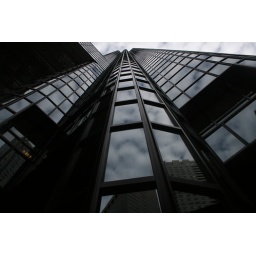
the glass facade of a modern skyscraper in downtown boston from the street